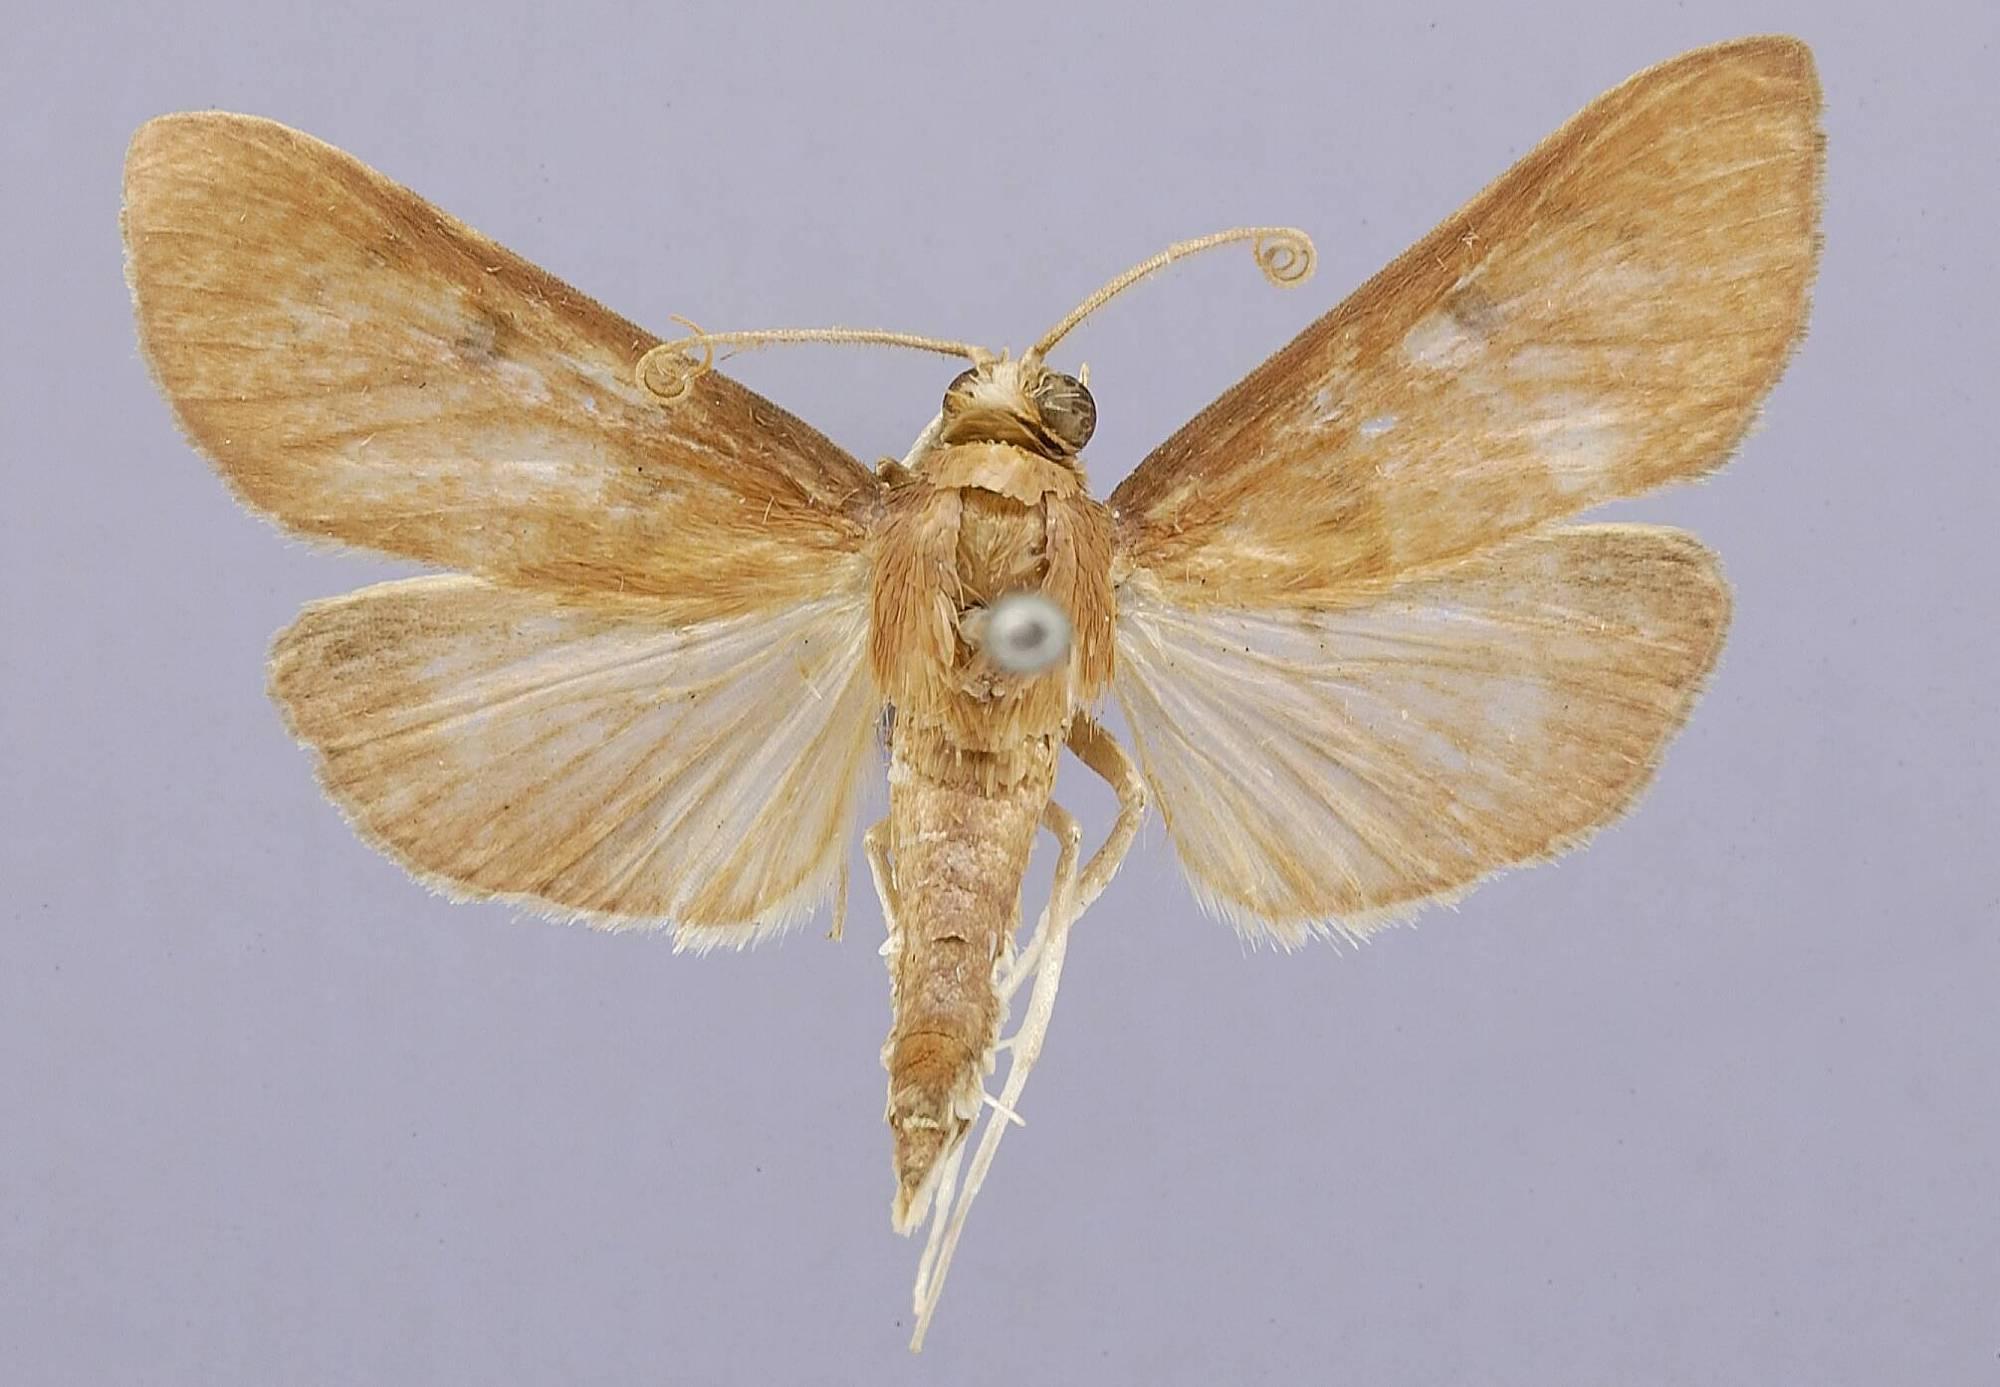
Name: Sylepta miamialis
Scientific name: Sylepta miamialis Schaus, 1917
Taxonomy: Animalia, Arthropoda, Insecta, Lepidoptera, Pyralidae
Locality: Miami, Miami-Dade, Florida, United States
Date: [Not Stated]